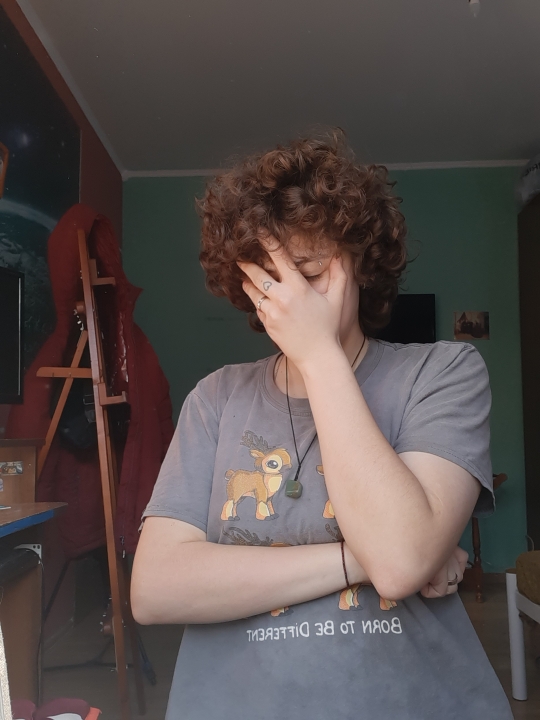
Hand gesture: no_gesture